Avantasia

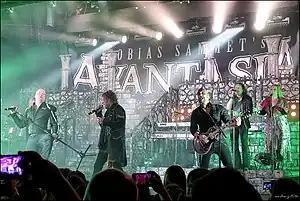
Avantasia live in Madrid (Spain) in 2016

According to Sammet: ""I wanna put on the biggest thing you have ever seen, I wanna bring more vocalists, play longer shows, and just make it a giant Rock Opera. I love to headline festivals, you run over people in 90 minutes and kick ass. But I also like to do our own Avantasia indoor tour because we can make it much more Avantasia oriented and play almost three hours...It will be huge.""